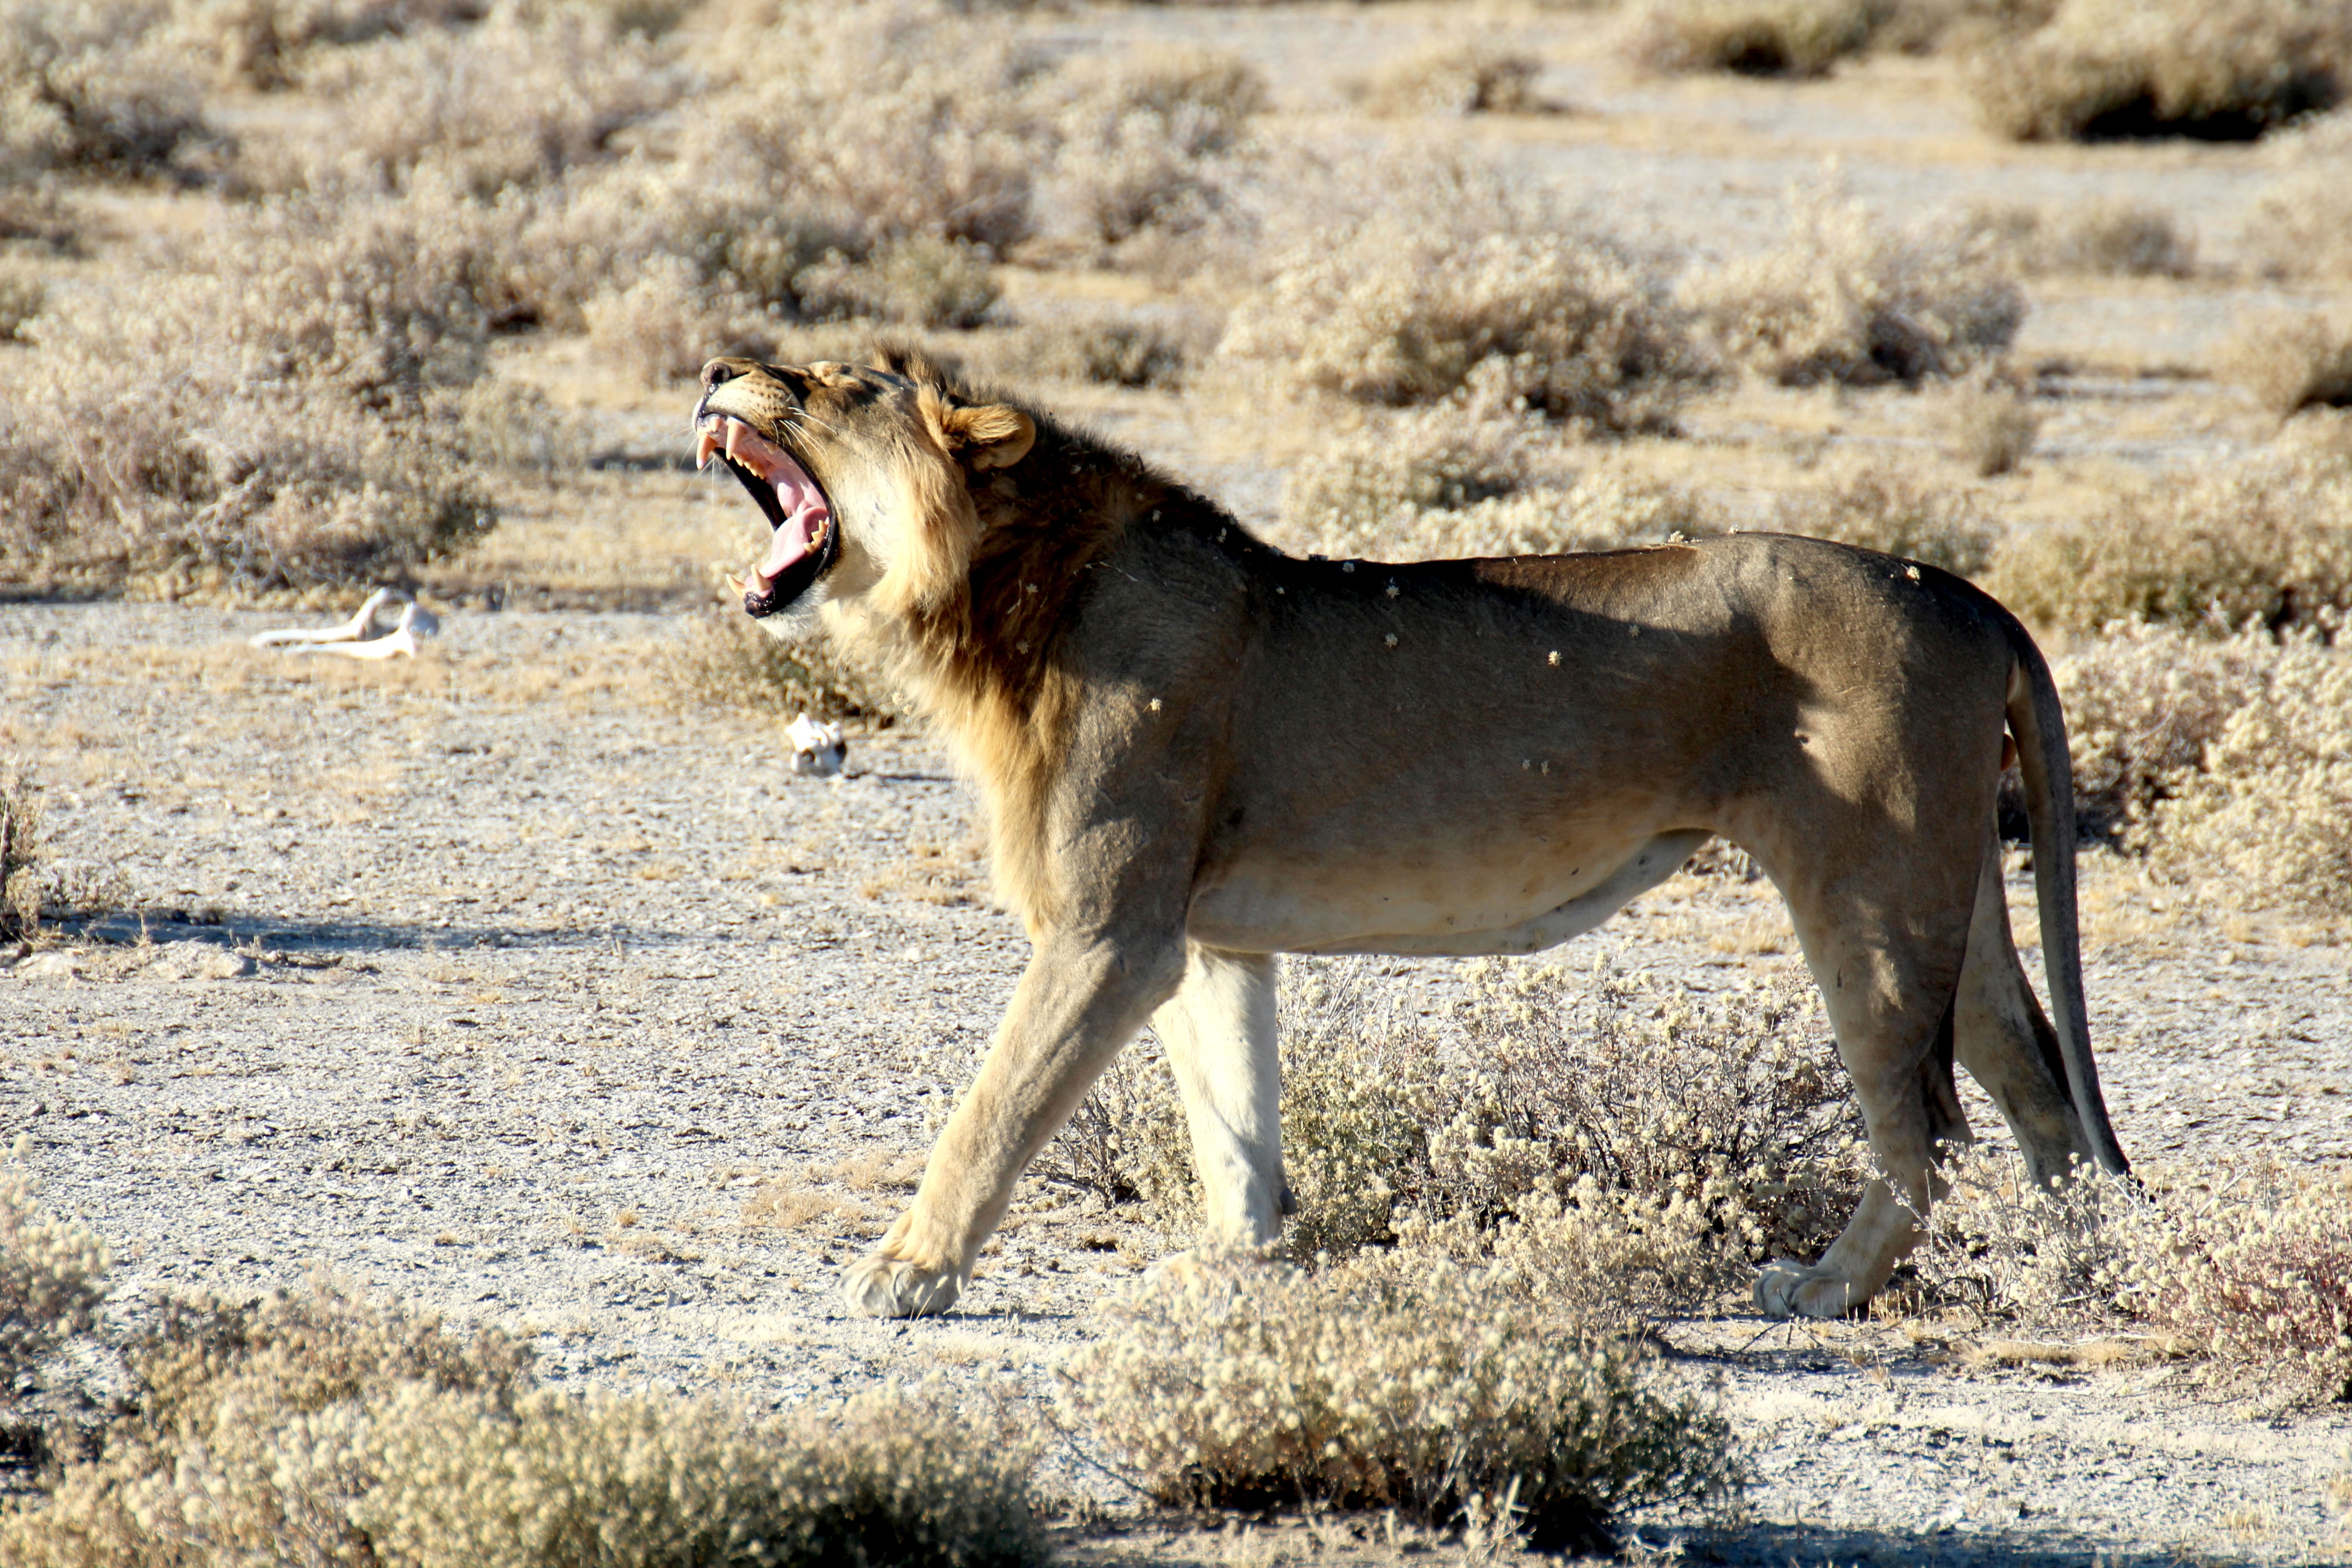
wildlife, predator, national park, fauna, savanna, lion, snout, yawning, safari, roaring, namibia, etosha, big cats, cat like mammal, masai lion, terrestrial animal